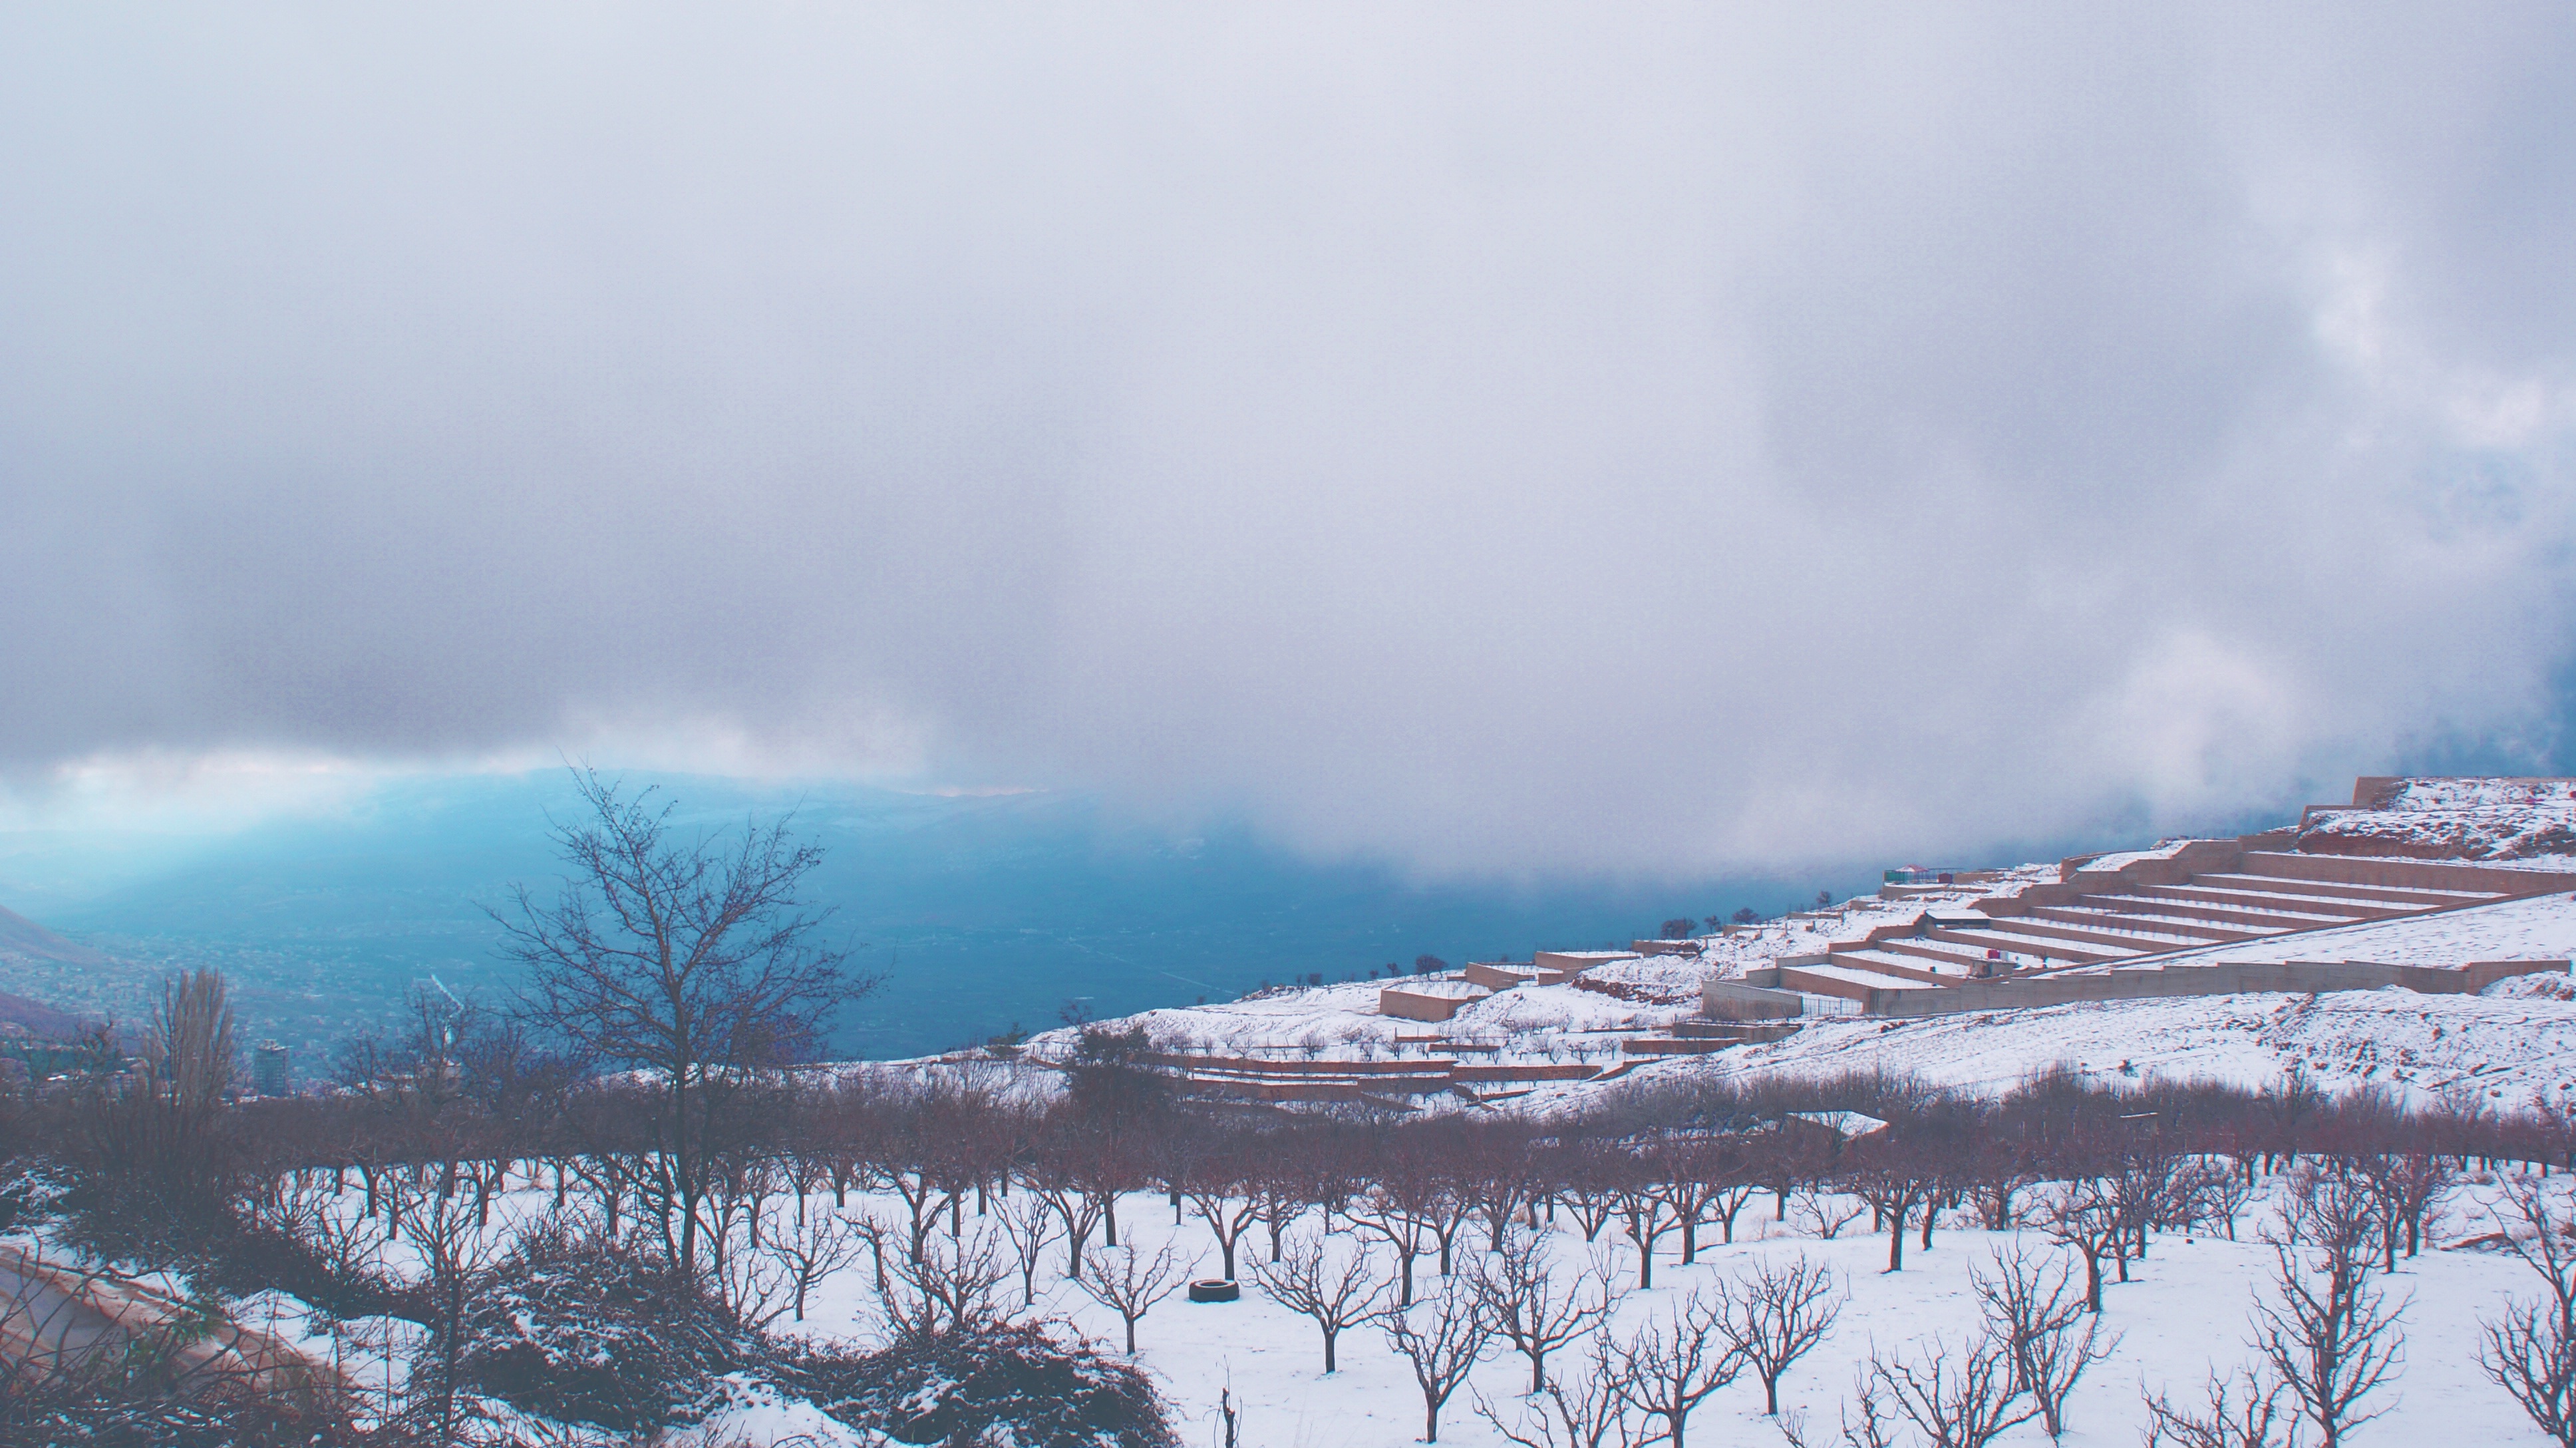
tree, mountain, snow, winter, cloud, mountain range, weather, season, terrace, plateau, freezing, atmospheric phenomenon, mountainous landforms, geological phenomenon